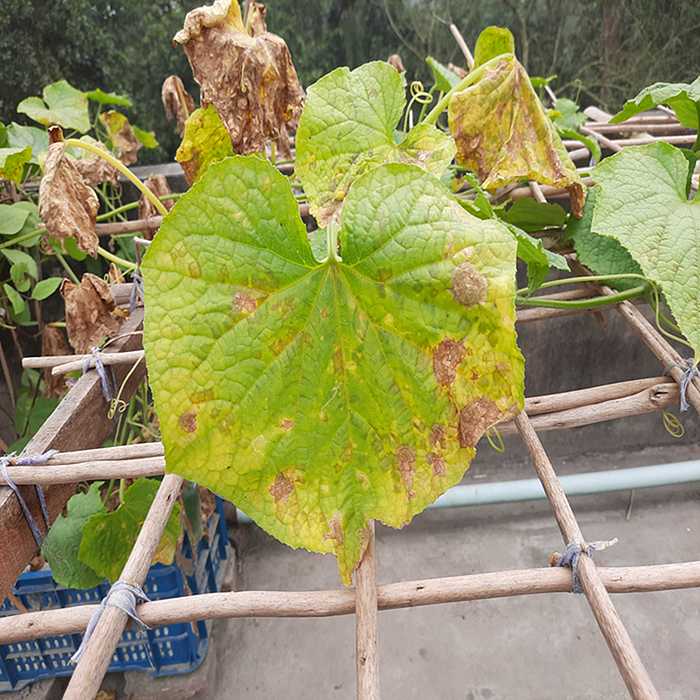
Plant: Cucumber
Label: Anthracnose lesions